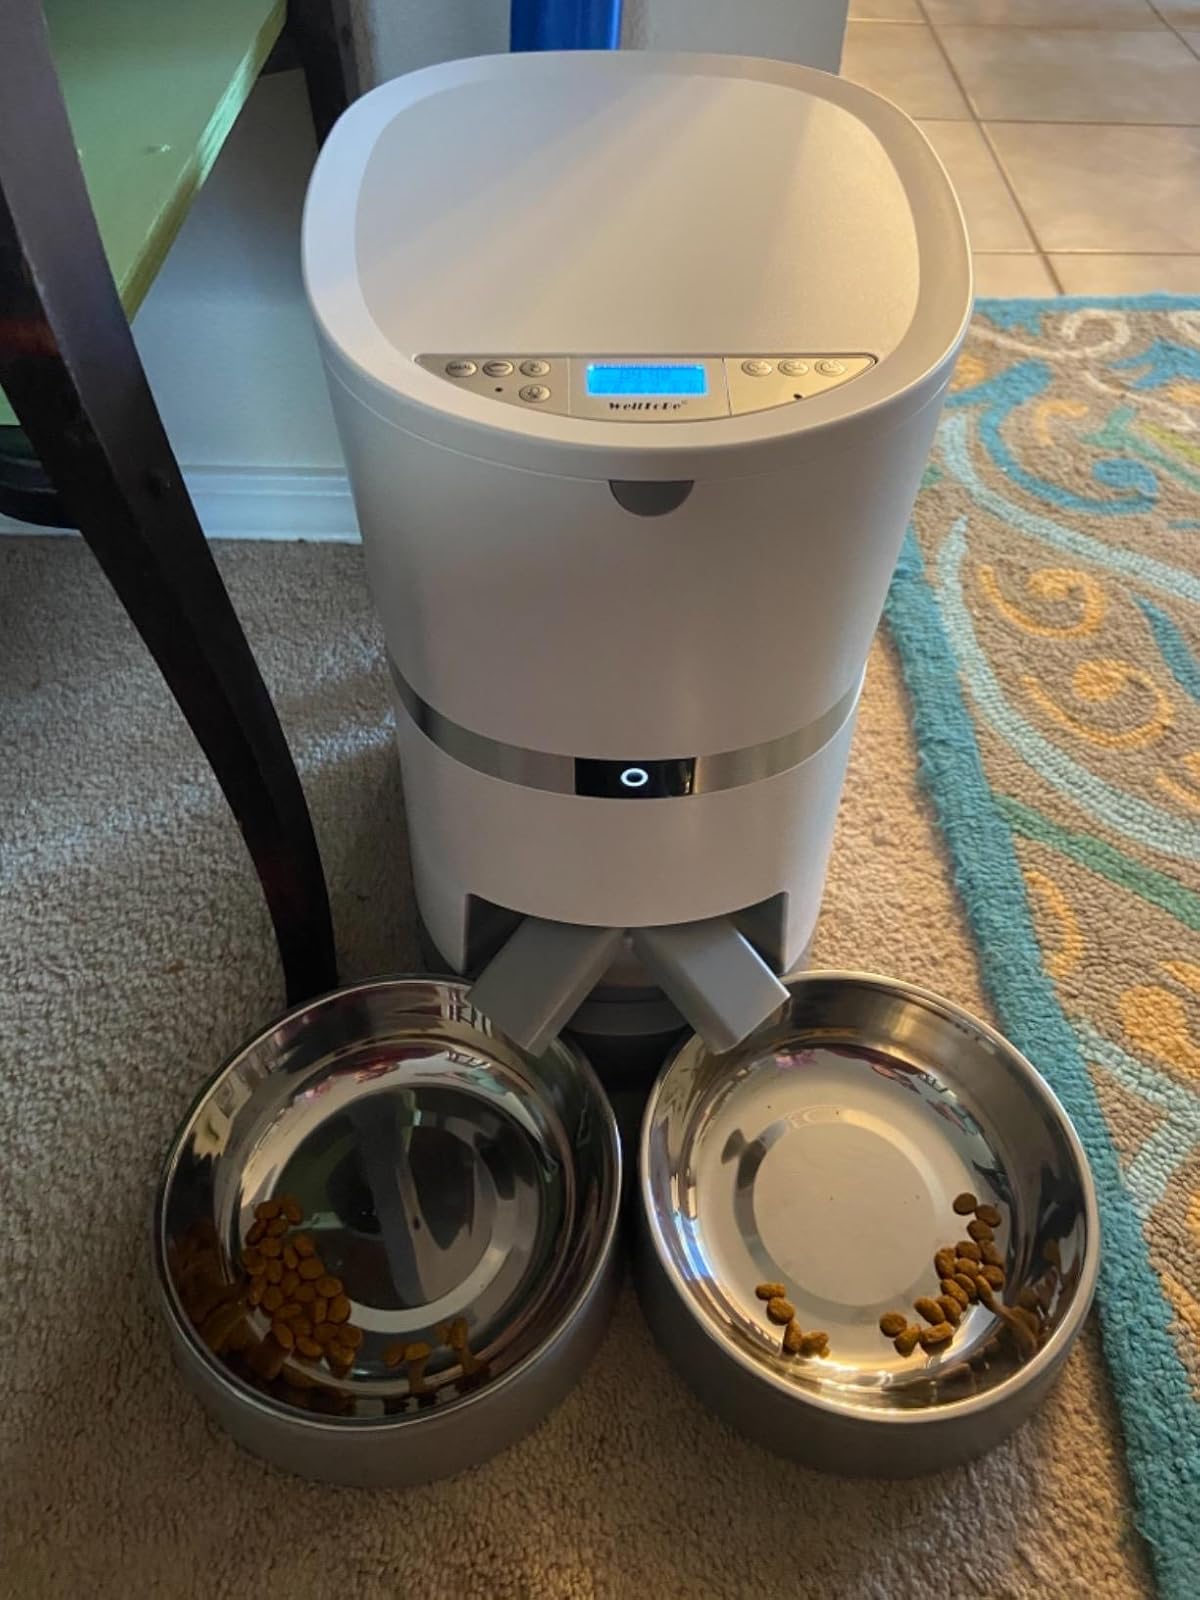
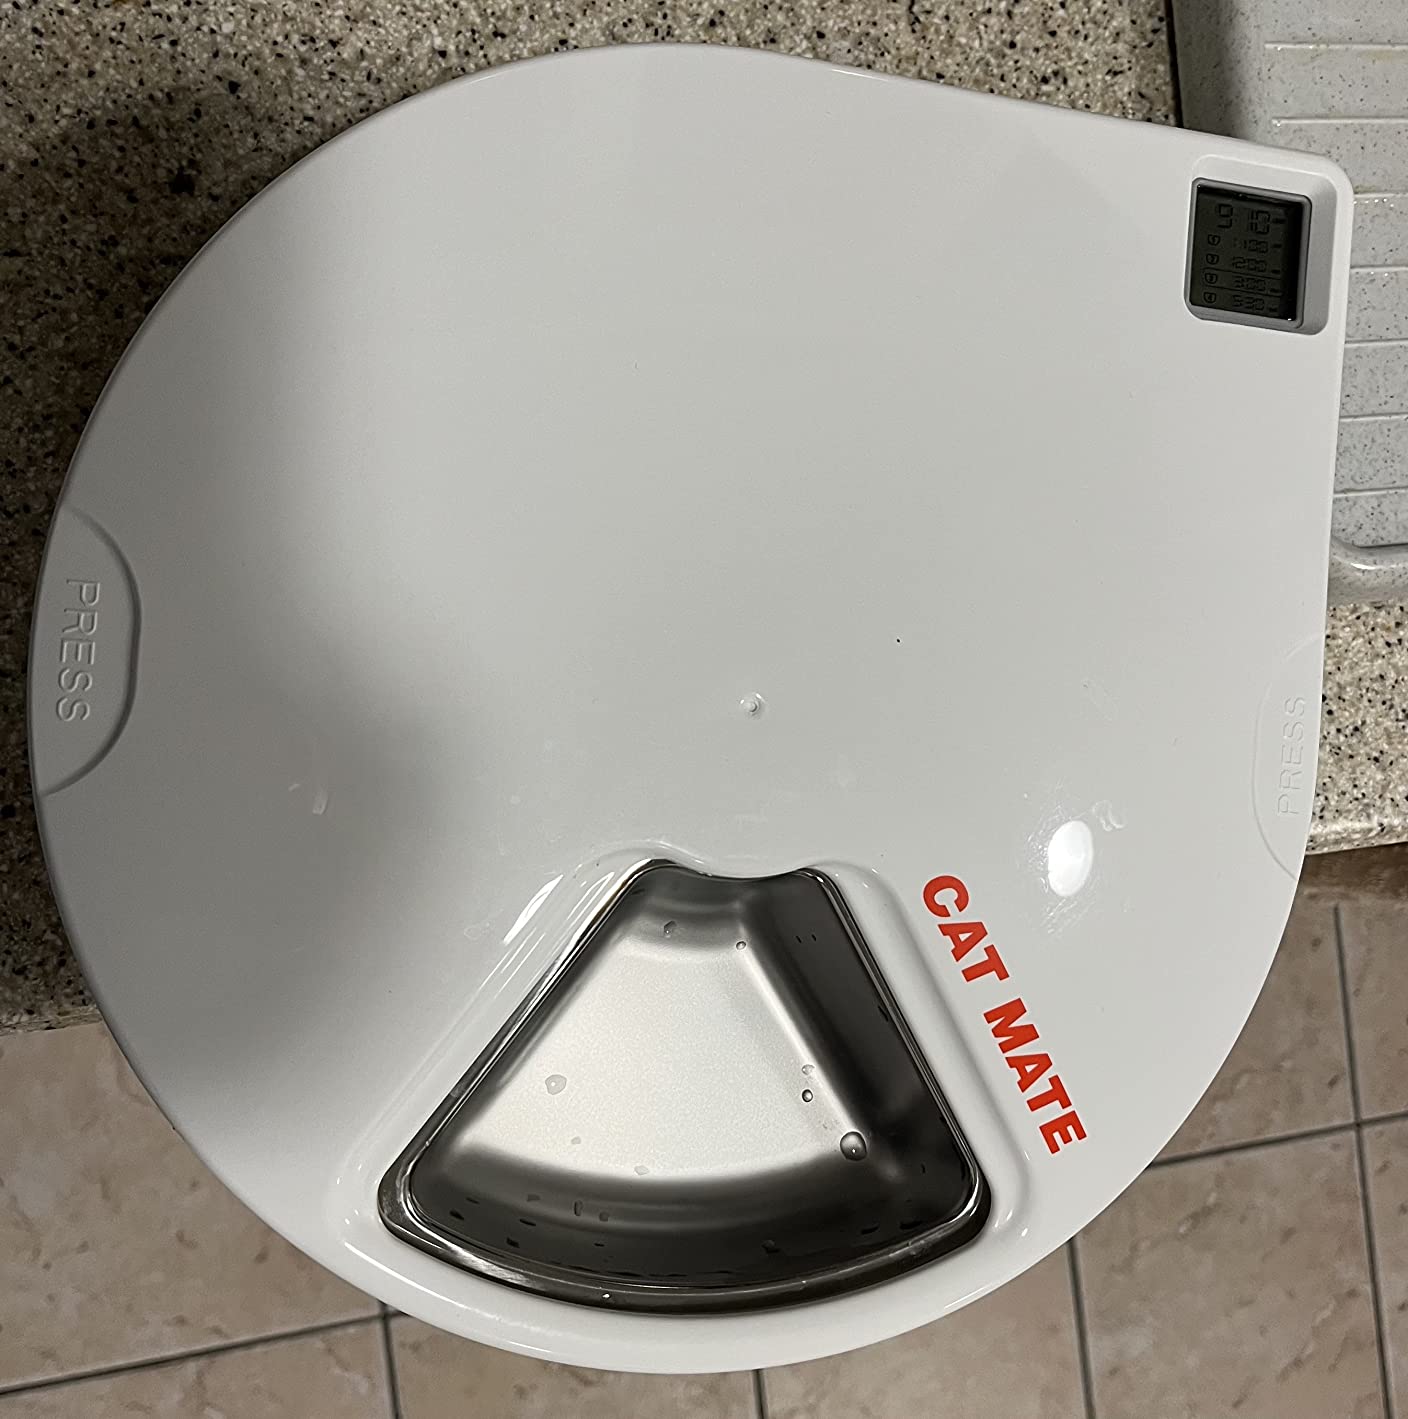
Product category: items_feeder
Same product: no